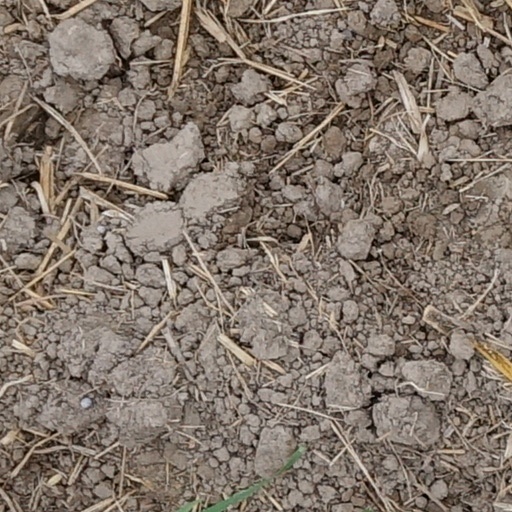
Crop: wheat